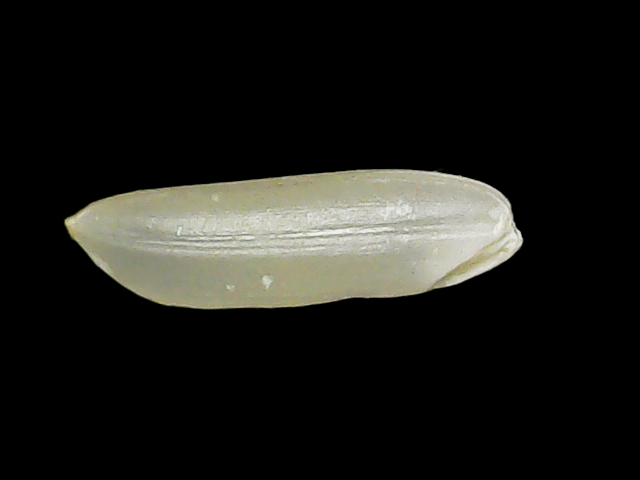
Rice variety: Binadhan7